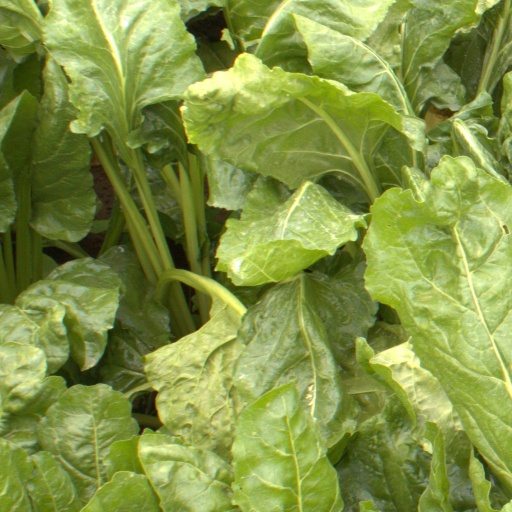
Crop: sugar beet